Tulipa fosteriana

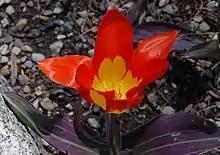
Tulipa cultivar 'Juan'

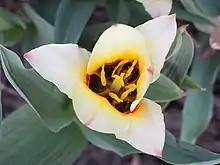
Tulipa cultivar 'Zombie'

Resistant to tulip breaking virus, it has been crossed into garden tulips ("Tulipa × gesneriana").